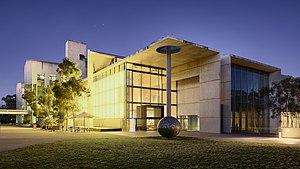
La Galerie nationale d'Australie est le principal musée de Canberra. Il abrite plus de 120 000 œuvres d'art. Il fut fondé en 1967 par le gouvernement australien au titre de musée national.